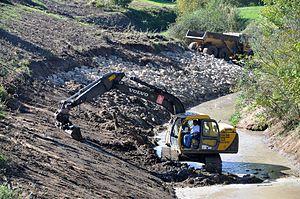
Travaux de renforcement de la levée de Loire au droit du Rio sur la commune de Saint-Denis-en-Val (Loiret, France) (2010)
La compétence « Gestion des milieux aquatiques et prévention des inondations », plus souvent dite « Compétence GEMAPI », est en France une compétence juridique nouvelle, exclusive et obligatoire, confiée à partir du 1ᵉʳ janvier 2018 aux établissements publics de coopération intercommunale à fiscalité propre.
Le système d'endiguement de la Loire dans le Loiret est l'ensemble des digues et autres ouvrages et dispositifs de régulation des écoulements hydrauliques tels que vannes et stations de pompage qui concourt à la prévention du risque d'inondation dans le Loiret à la suite d'une crue de la Loire.